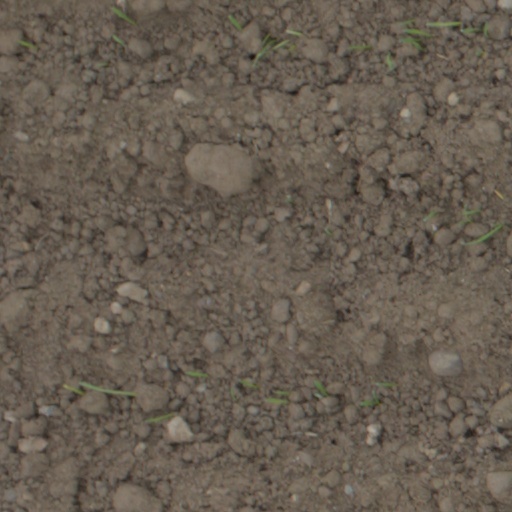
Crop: wheat